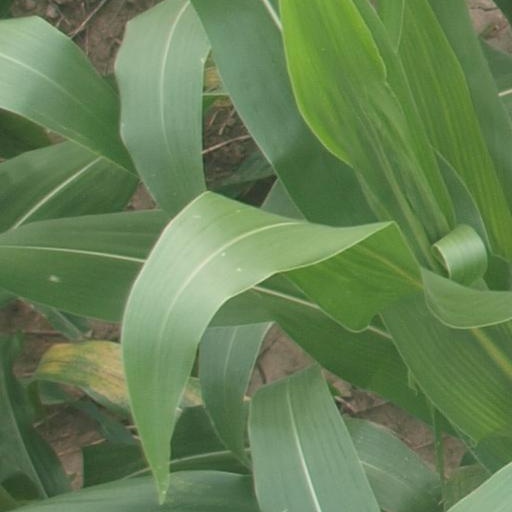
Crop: maize; corn